National Park Service

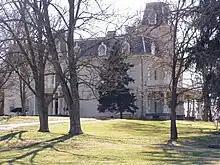
Historic Preservation Training Center

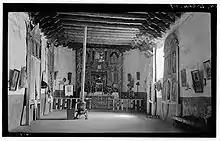
Photograph of El Santuario Del Señor Esquipula, Chimayo, New Mexico

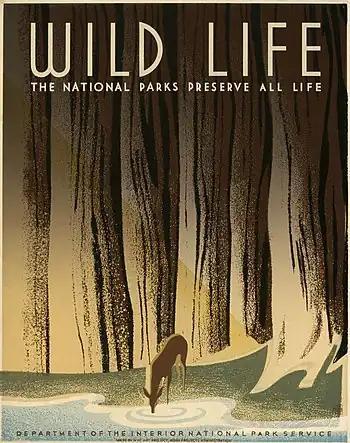
"The national parks preserve all life", poster for National Park Service, 1940

By the mid-1950s, the primary employees of the service were the park rangers, who had broad responsibilities on the parks' behalf. They cleaned up trash, operated heavy equipment, fought fires, managed traffic, cleared trails and roads, provided information to visitors, managed museums, performed rescues, flew aircraft, and investigated crime.